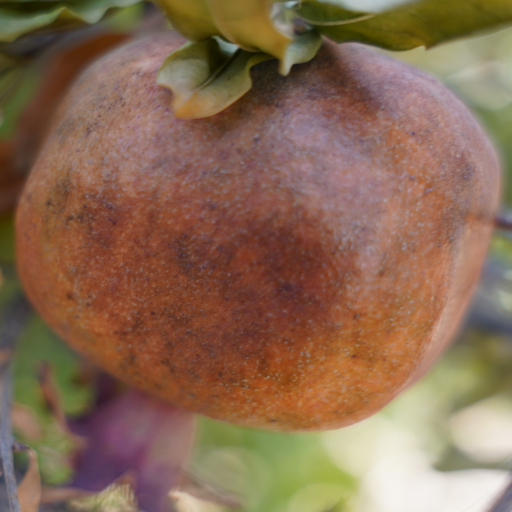
Label: Colletotrichum spp